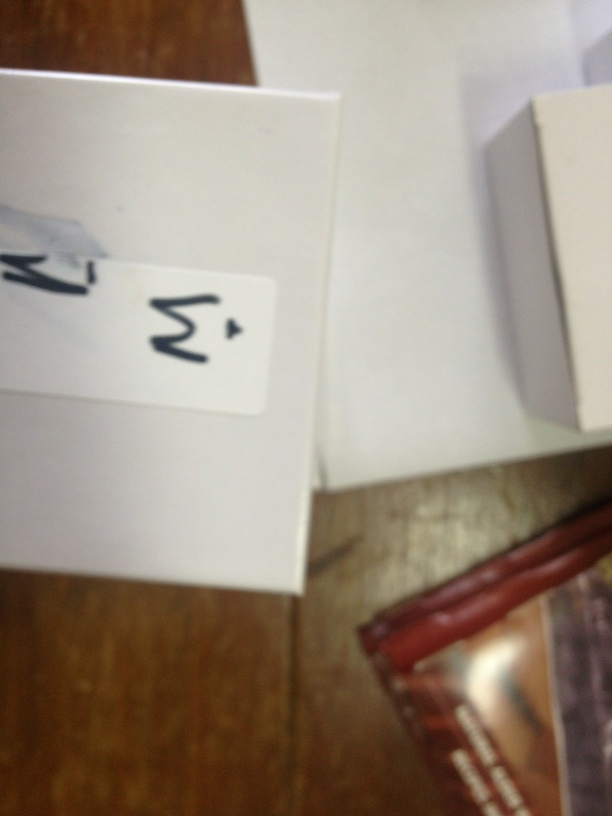Question: What letter is on this box?
Answer: m